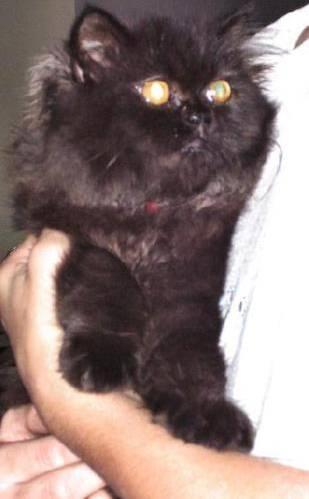
cat